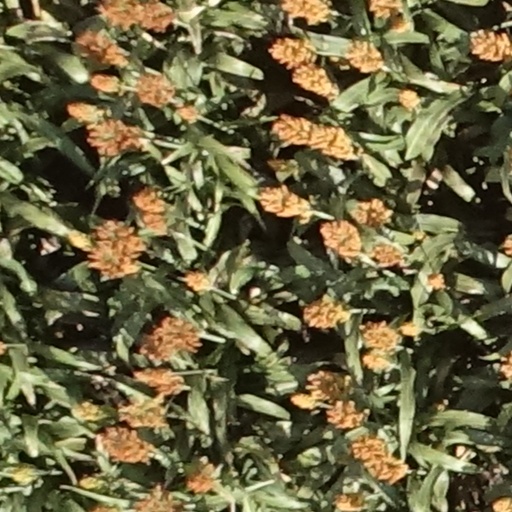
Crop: sorghum